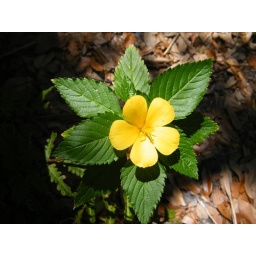
lovely yellow flower in the forest at Boca Ciega Millennium Park